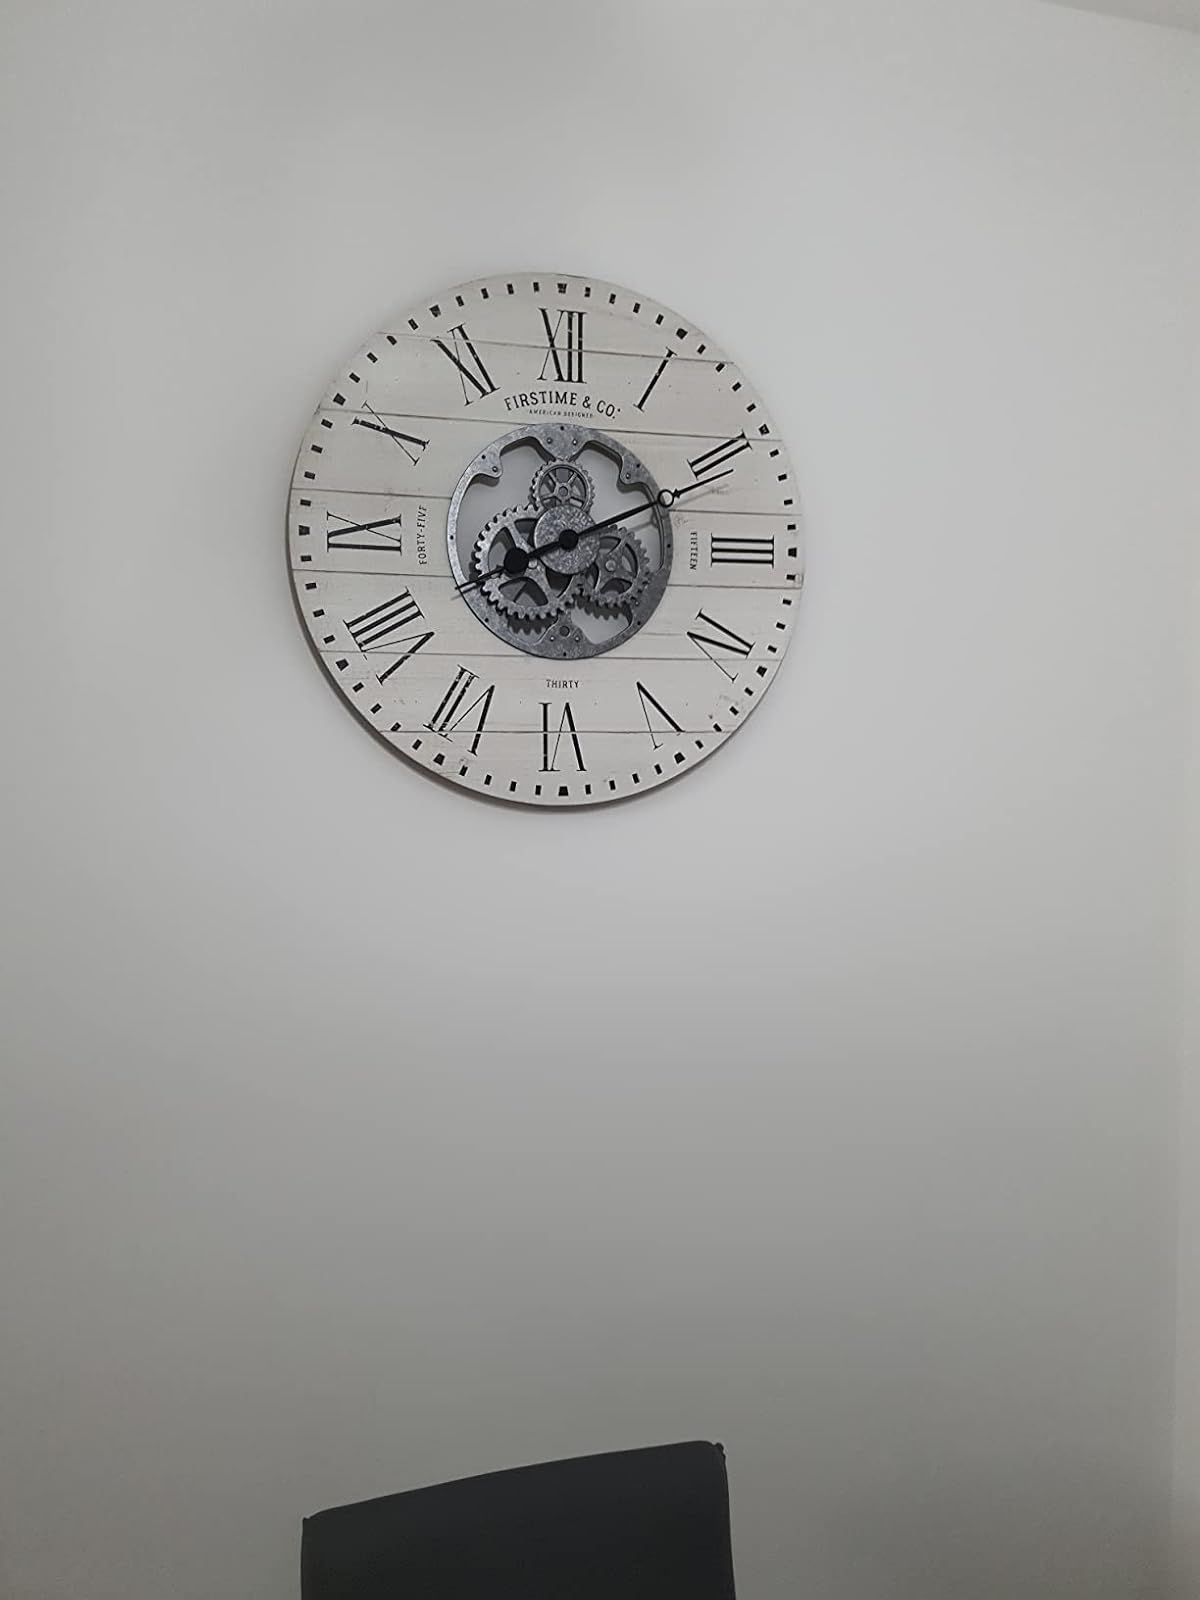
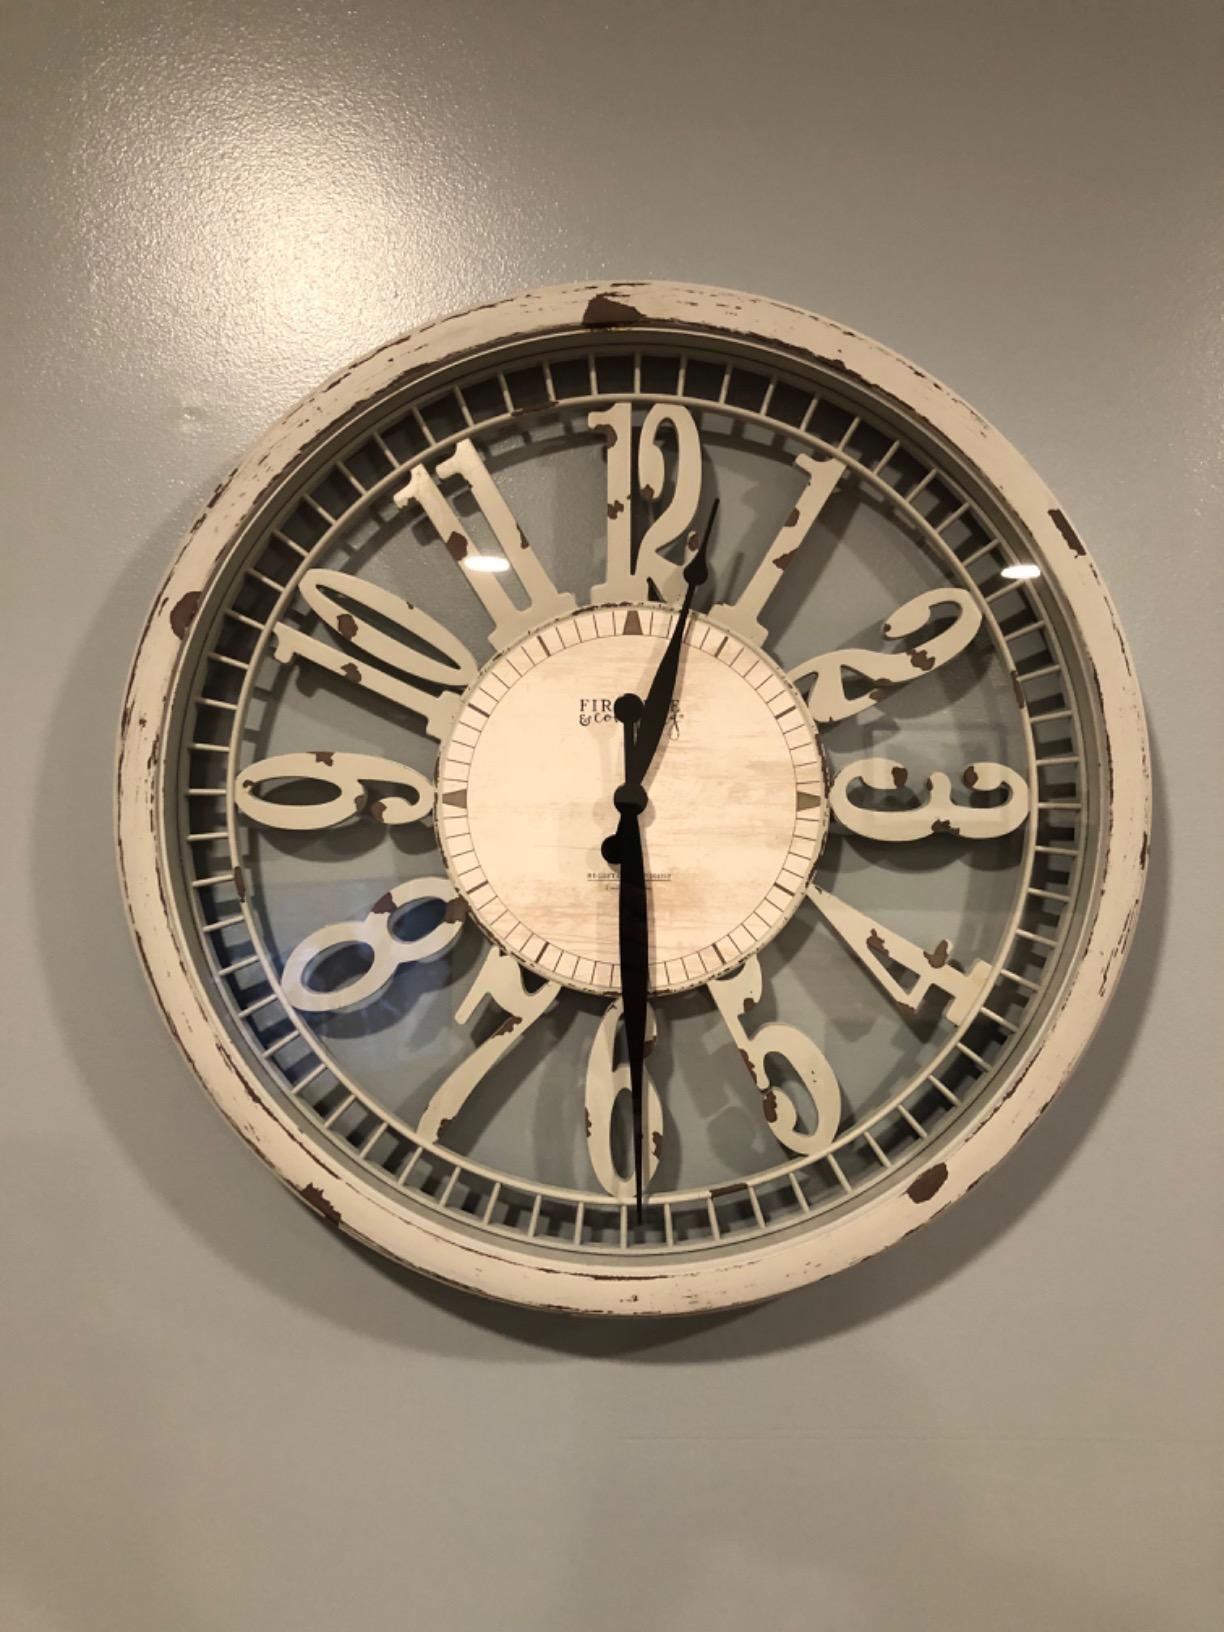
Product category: clock
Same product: no